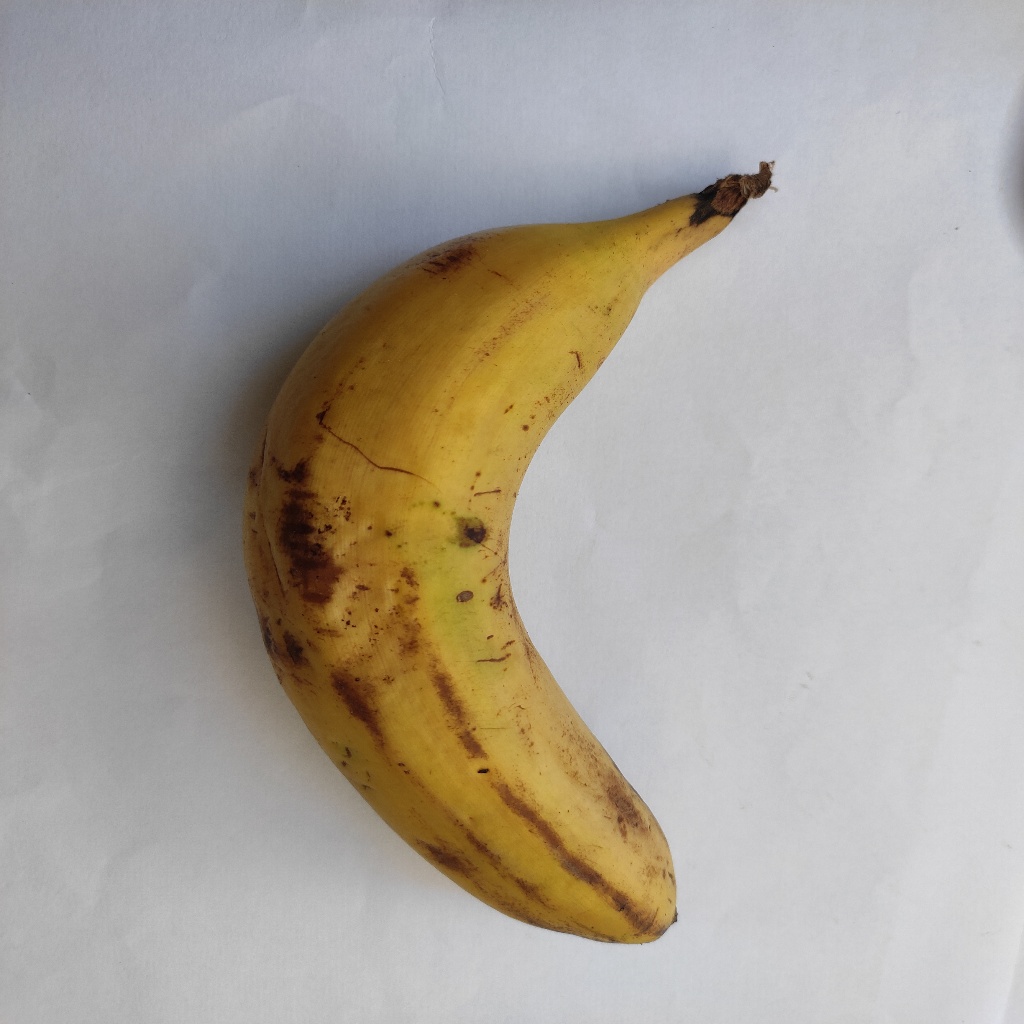
Crop: banana
Quality class: Class_B